Canon Alexander Galloway

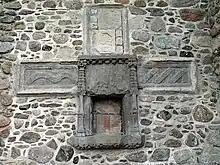
Kinkell Sacrament House

Galloway made three important liturgical contributions at his own Church. First a sacrament house (1524). In Scotland the host was most often held in an aumbry usually situated at the east end of the sanctuary. His sacrament house at Kinkell is in the form of an aumbry on the NE wall. Galloway had visited the Low Countries where there are similar sacrament houses. There he met Jacobus Latomus at Louvain The sacrament house at Kinkell can still be seen although it heavily weathered. It is cross-shaped, with the cupboard (aumbry) in the lower part. It is decorated with the words HIC EST SEVATUM CORPUS DE VIRGINE NATUM (“Here is preserved the body which was born of a virgin’”) on the panelled compartments forming the arms of the cross. Two angels can be seen holding the monstrance on the centre and at the top of the cross. At the bottom is the date, AD 1524, together with Galloway’s initials. There is considerable damage to the installation due to weathering.